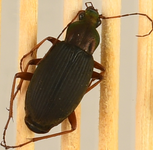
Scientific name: Chlaenius aestivus
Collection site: Smithsonian Environmental Research Center NEON (SERC), plot SERC_009